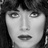
Emotion: neutral